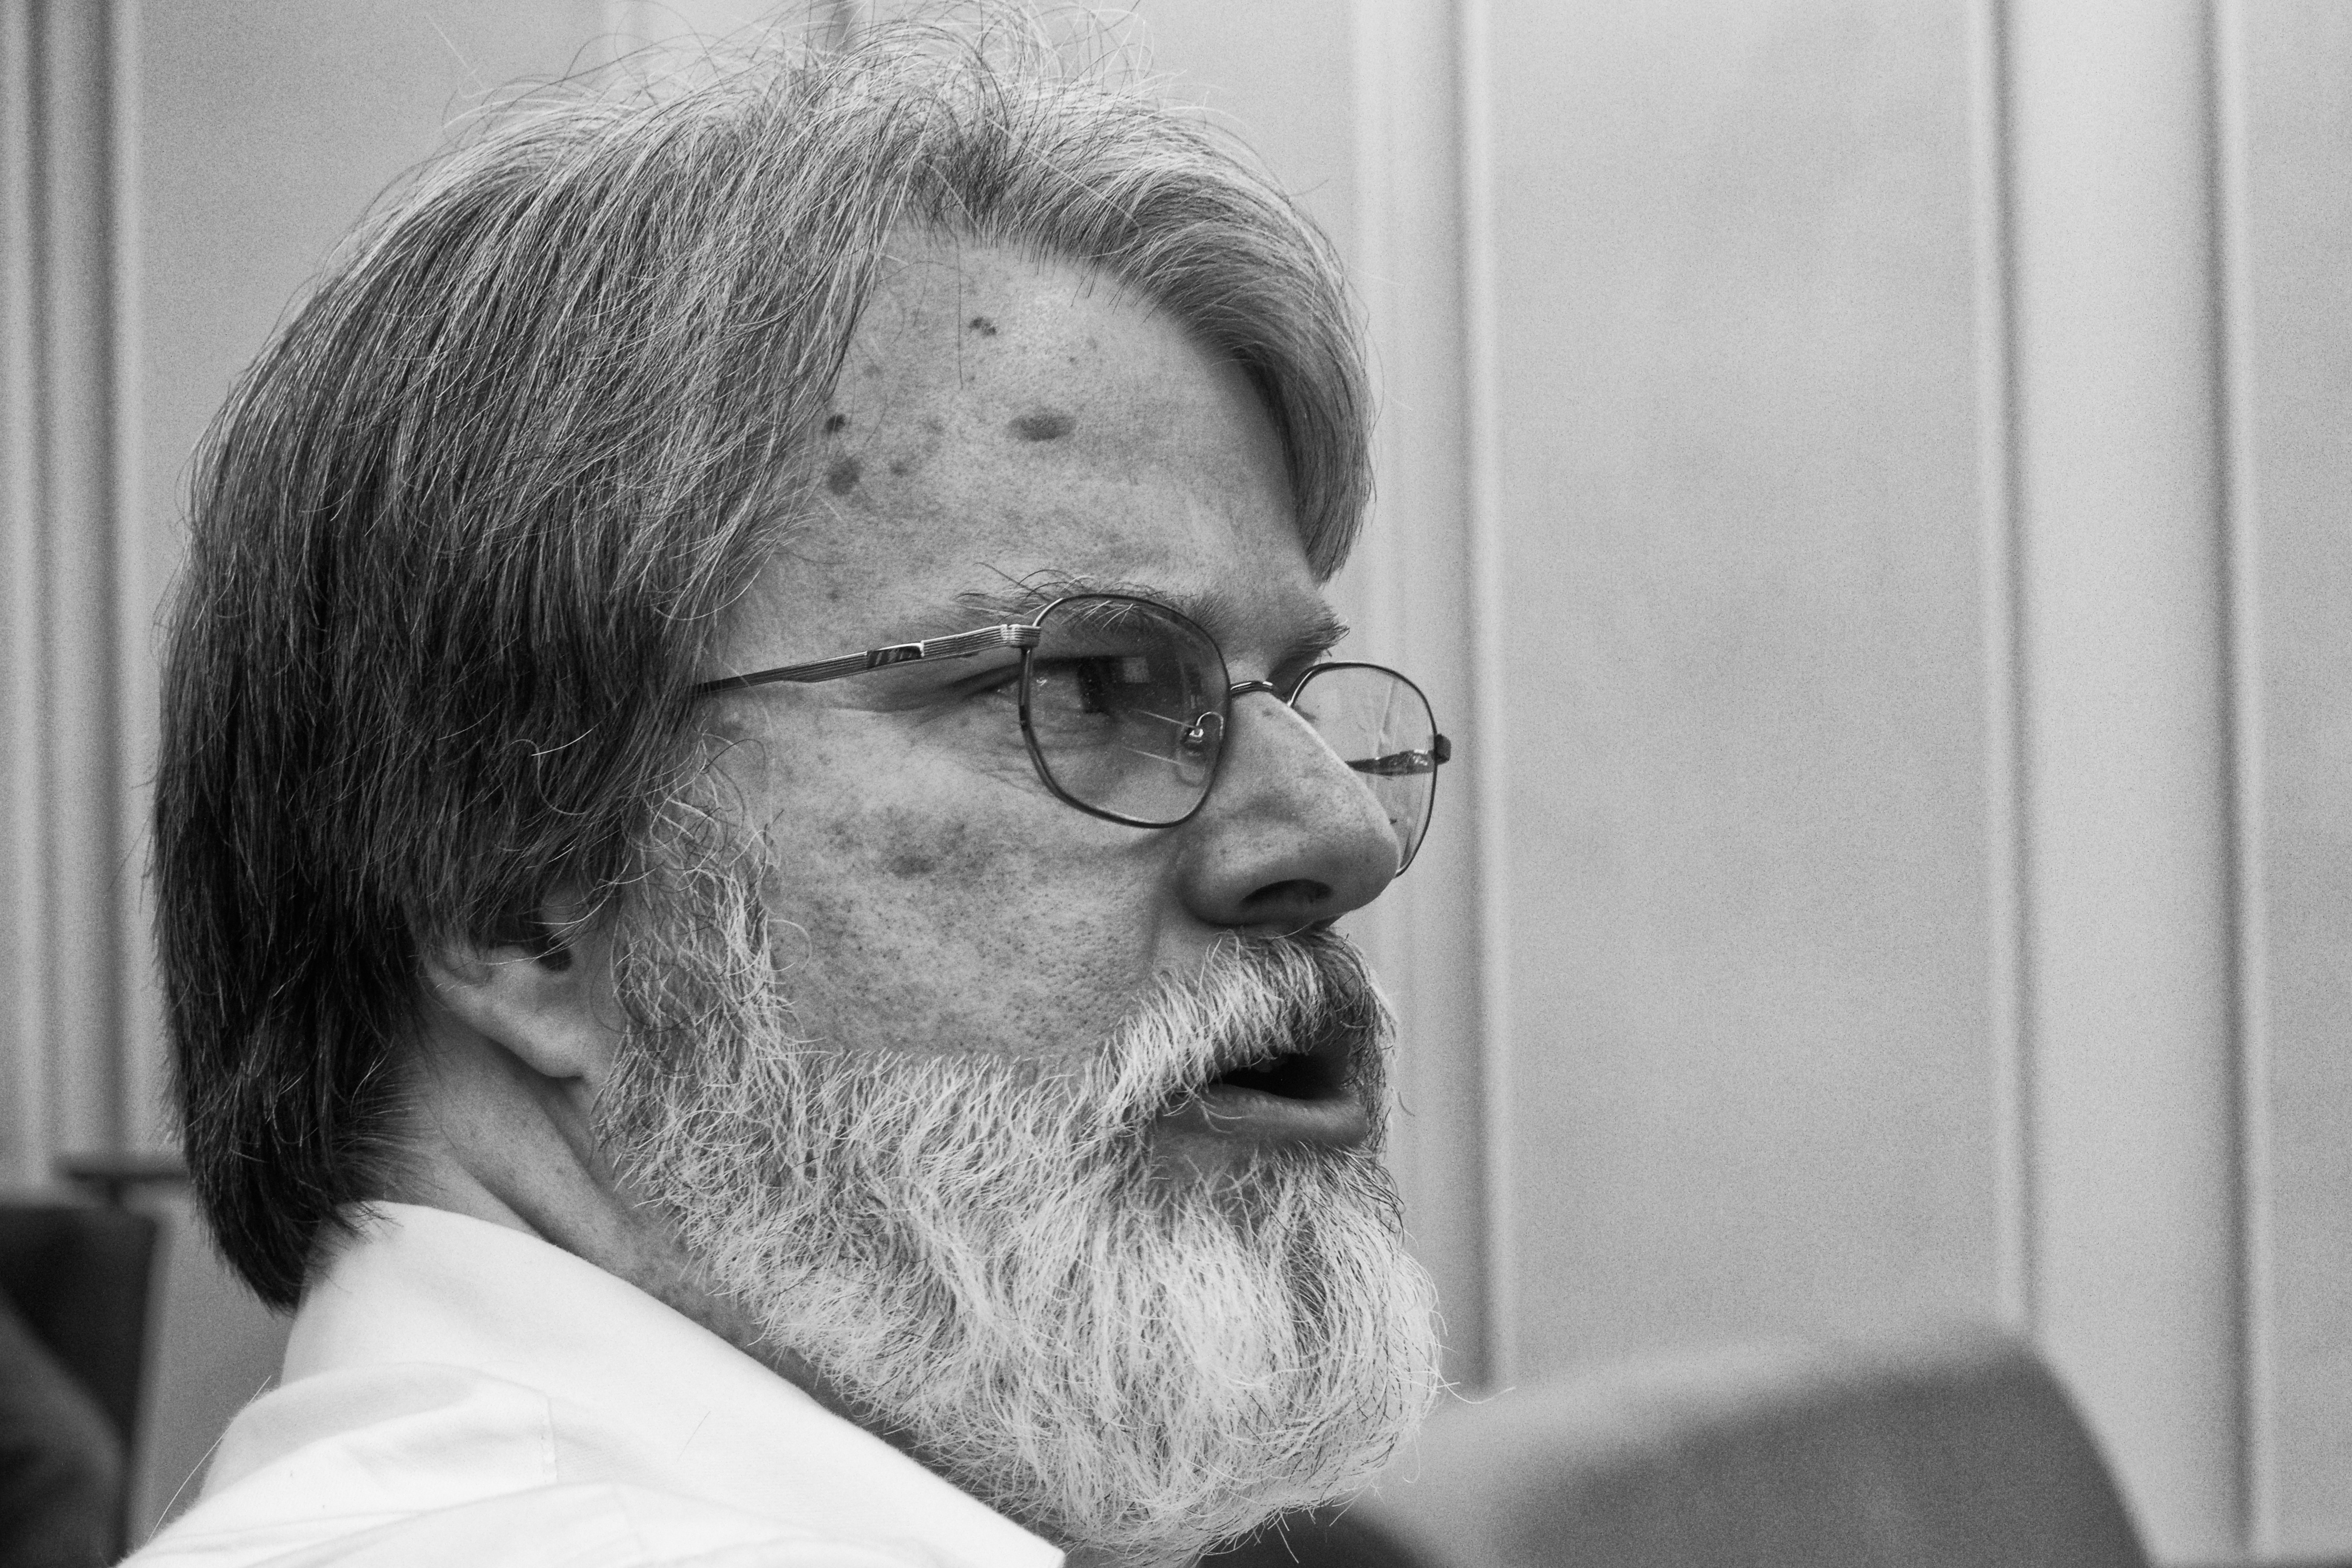
man, person, black and white, white, male, portrait, black, monochrome, conversation, senior citizen, bw, face, glasses, head, monochrome photography, facial hair